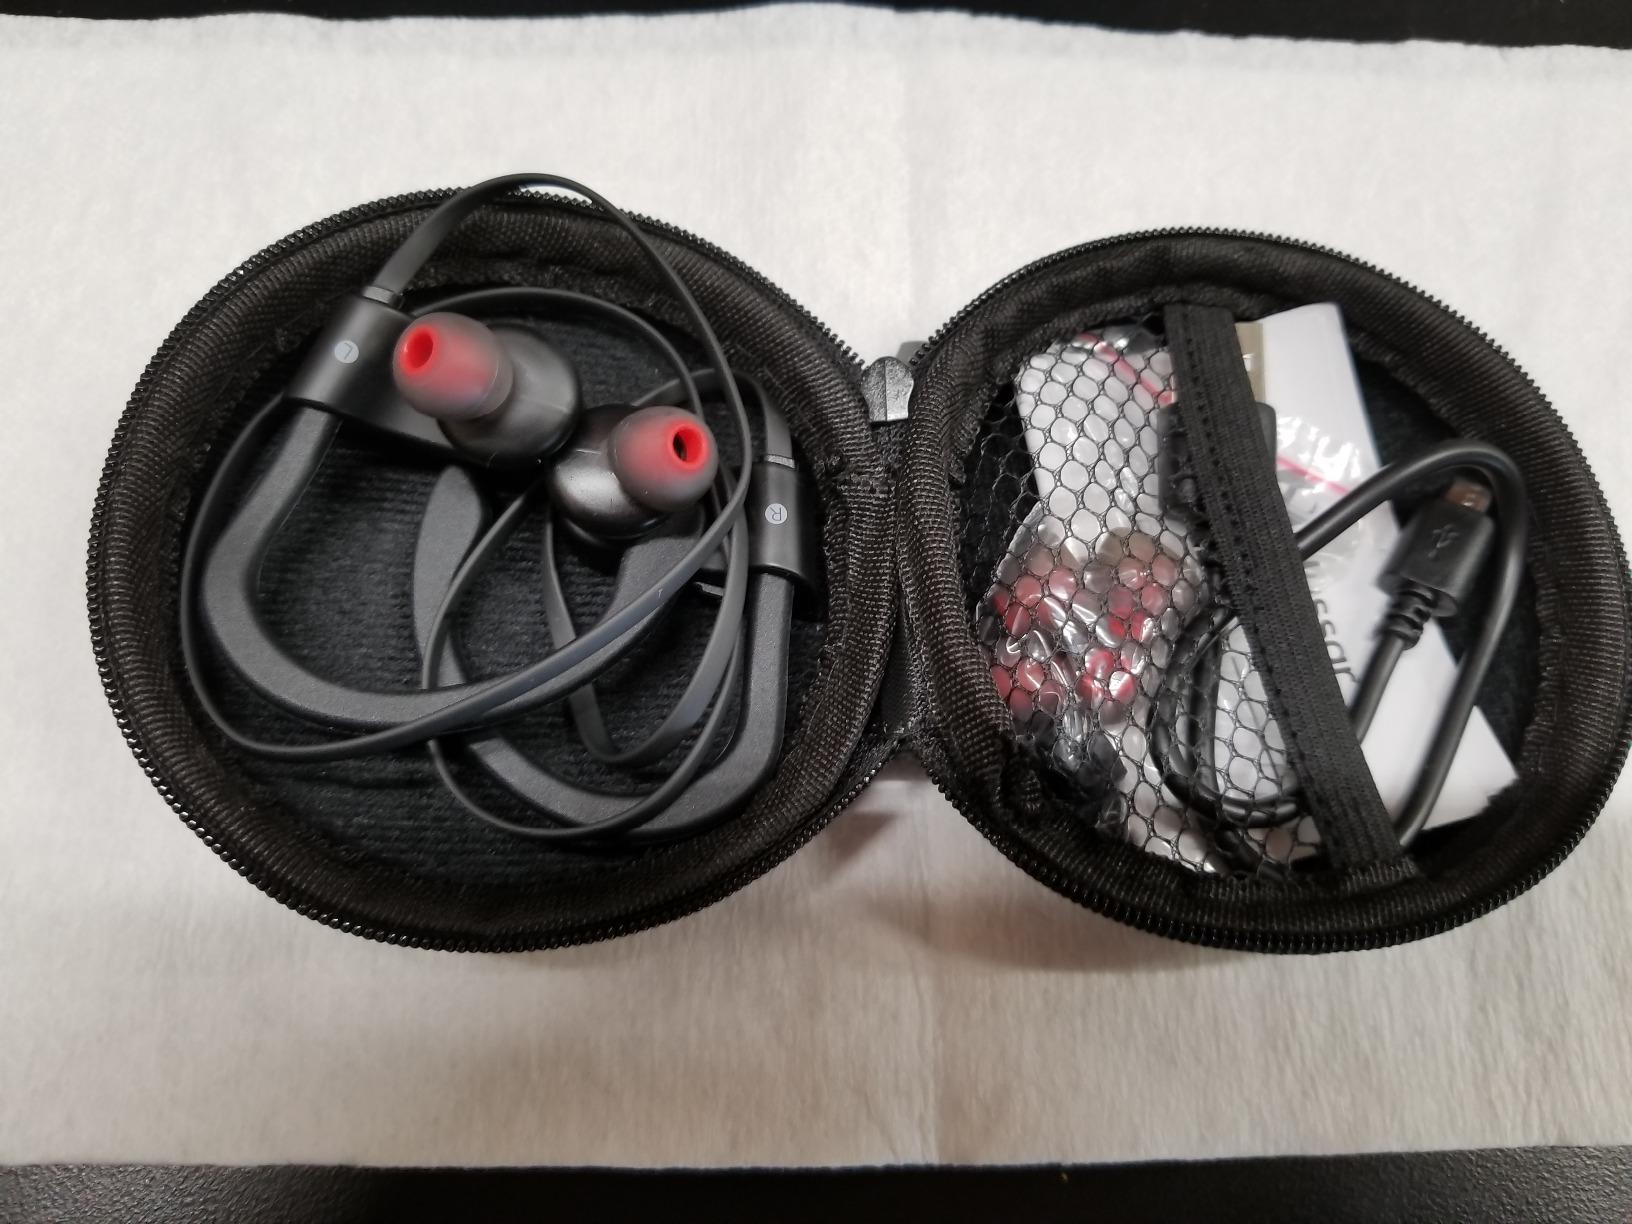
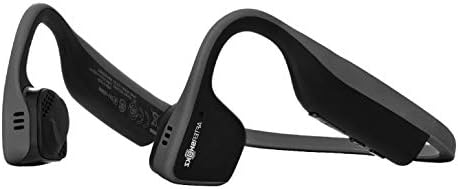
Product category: headphones
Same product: no